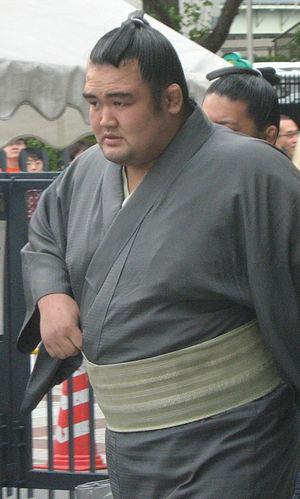
Kotoshōgiku Kazuhiro, de son vrai nom Kazuhiro Kikutsugi, né le 30 janvier 1984 à Yanagawa dans la préfecture de Fukuoka, est un lutteur de sumo professionnel.